Acropole Hotel

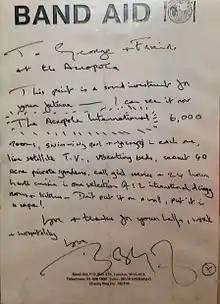
Geldof's letter: "Love + Thanks"

Unlike many other Greek-Sudanese enterprises, the Acropole was spared from the policies of nationalisation following the 1969 coup d'état, since it was housed in a rented building. It suffered from the worsening economic crisis, but profited from the pro-Western swing after the failed 1971 coup d'état by the Sudanese Communist Party.